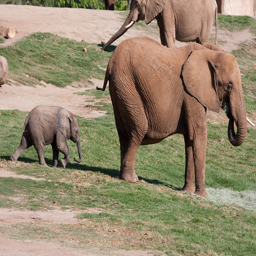
A small elephant is standing in the grass behind a large elephant.
A group of large and small elephants walking on top of grass.
A baby elephant walked behind an older elephant.
a group of elephants  standing out in the sunlight in a field.
A large elephants with a small elephant behind it.